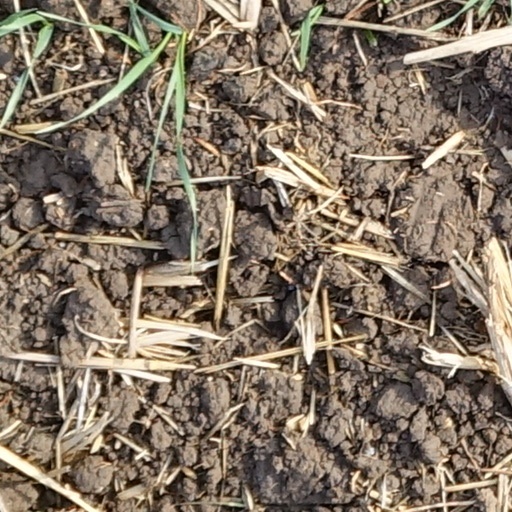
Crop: wheat